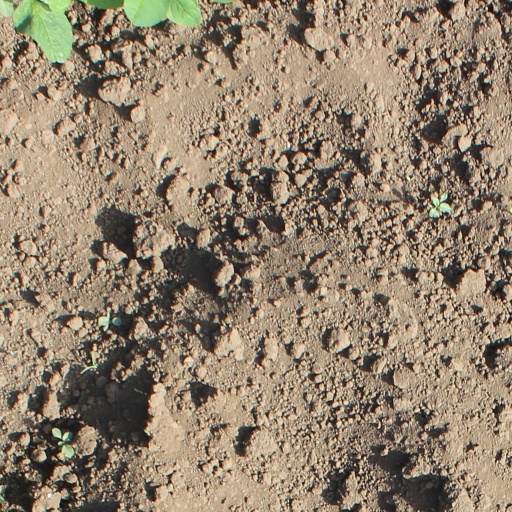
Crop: soybean